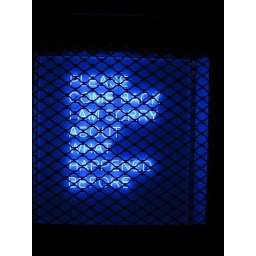
This sign was in a seemingly disused shop window in Toulouse, France...I wish I knew more about it!